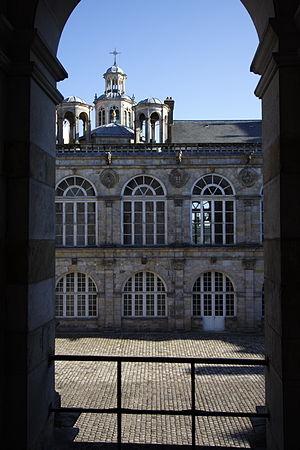
Le château de Fontainebleau est un château royal de styles principalement Renaissance et classique, près du centre-ville de Fontainebleau, à une soixantaine de kilomètres au sud-est de Paris, en France. Les premières traces d'un château à Fontainebleau remontent au XIIᵉ siècle. Les derniers travaux sont effectués au XIXᵉ siècle.